Freddie Mercury

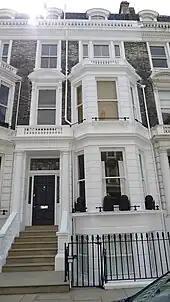
12 Stafford Terrace in Kensington, London, one of Mercury's former homes

In the early 1970s, Mercury had a long-term relationship with Mary Austin, whom he met through guitarist Brian May. Austin, born in Fulham, London, met Mercury in 1969 when she was 19 and he was 23 years old, a year before Queen had formed. He lived with Austin for several years in West Kensington, London. By the mid-1970s, he had begun an affair with David Minns, an American record executive at Elektra Records. In December 1976, Mercury told Austin of his sexuality, which ended their romantic relationship. Mercury moved out of the flat they shared, and bought Austin a place of her own near his new address of 12 Stafford Terrace, Kensington.